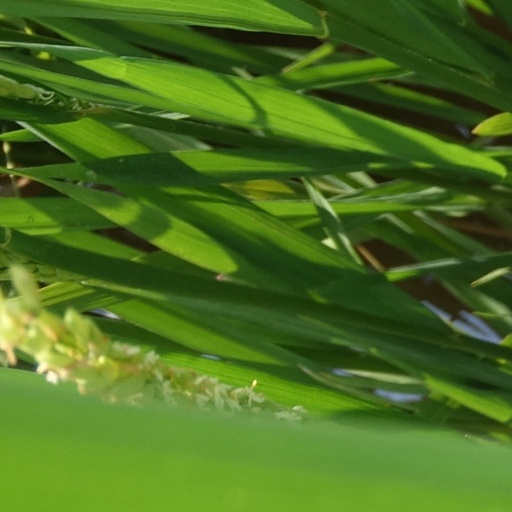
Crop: rice